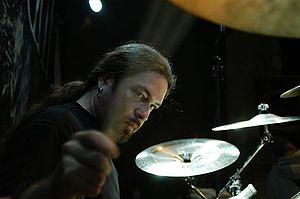
Tomas Haake, né le 13 juillet 1971 à Örnsköldsvik en Suède, est un batteur suédois. Il est principalement connu pour être le batteur et le principal parolier du groupe de metal extrême Meshuggah. Il rejoint le groupe en 1990, peu avant la sortie de leur premier album studio Contradictions Collapse.
Cet article est une liste de batteurs de heavy metal, classés par ordre alphabétique. La première colonne comporte le nom des batteurs tandis que la seconde liste leur pays d'origine.
The Violent Sleep of Reason est le huitième album studio du groupe de metal extrême suédois Meshuggah, à paraître le 7 octobre 2016 sur le label Nuclear Blast.